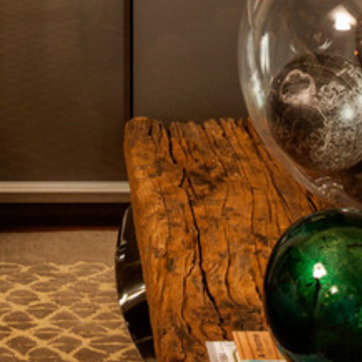
Material: wood